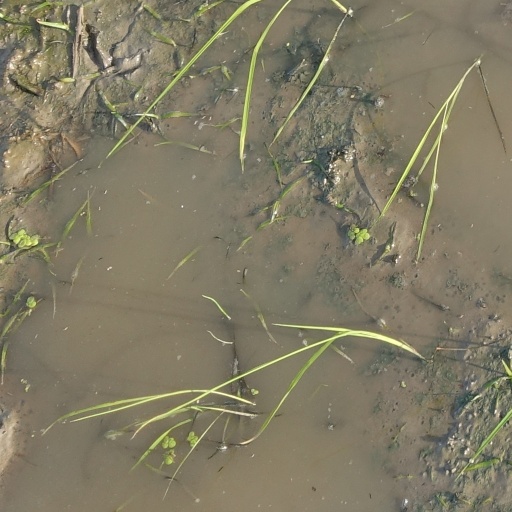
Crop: rice